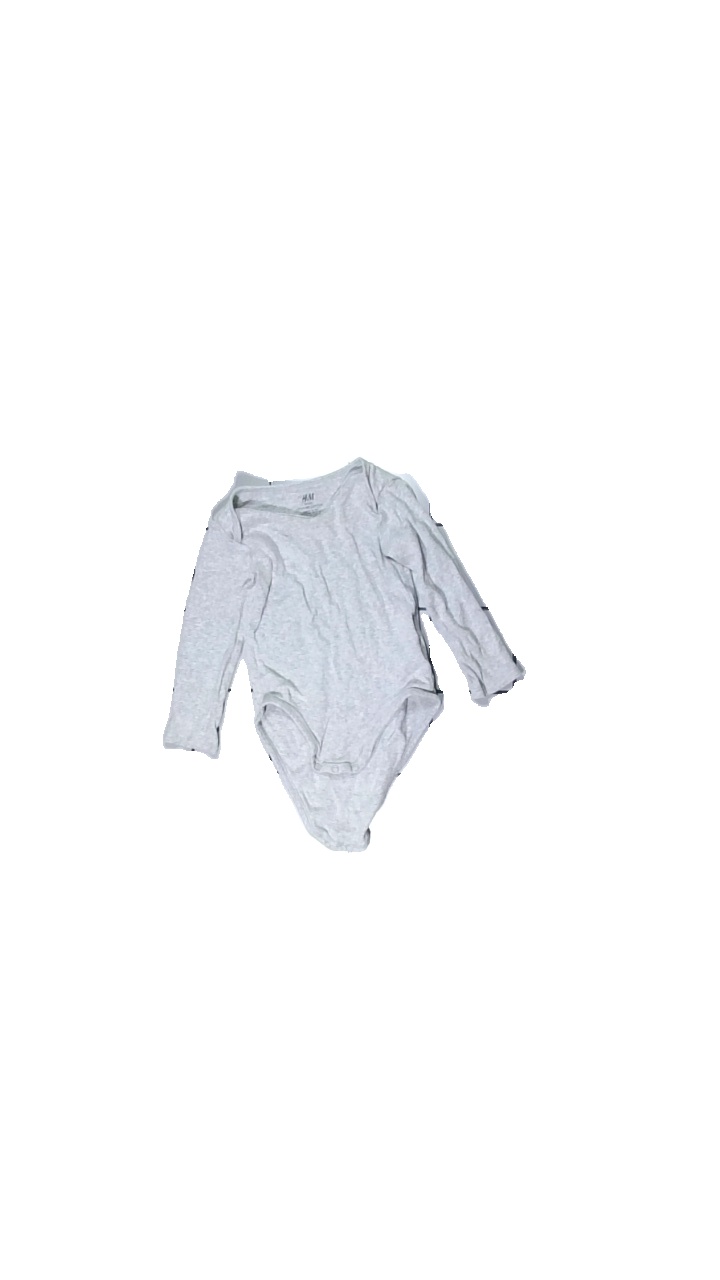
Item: Top (Children)
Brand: H&m
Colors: Grey
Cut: Regular
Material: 100% Cotton
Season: All
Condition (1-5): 1
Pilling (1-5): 3
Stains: Minor
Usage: Recycle
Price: <50